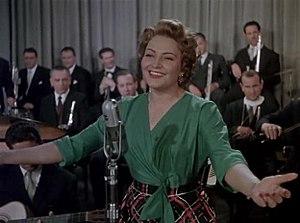
Une fille formidable est un film italien réalisé par Mauro Bolognini sorti en 1953.
La chanson italienne désigne un ensemble de genres de compositions musicales en Italie dont la plus ancienne chanson dont on trouve des traces est Donna lombarda, une composition que l'historien Costantino Nigra a datée du Vᵉ siècle. Depuis, on retrouve tout au long de l'histoire des danses et des compositions qui sont à l'origine des chansons populaires.
Nilla Pizzi, née Adionilla Pizzi, est une chanteuse et actrice italienne.